Legacy of Maximilian I, Holy Roman Emperor

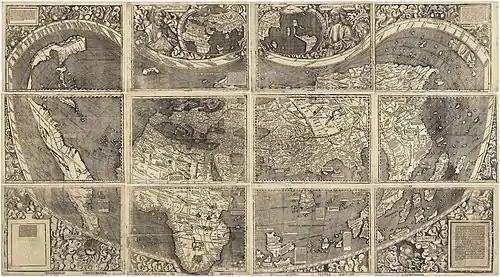
"Universalis Cosmographia", Waldseemüller's 1507 world map which was the first to show the Americas separate from Asia

Under his rule, the University of Vienna reached its apogee as a centre of humanistic thought. He established the College of Poets and Mathematicians which was incorporated into the university. Maximilian invited Conrad Celtis, the leading German scientist of their day to University of Vienna. Celtis found the Sodalitas litteraria Danubiana (which was also supported by Maximilian), an association of scholars from the Danube area, to support literature and humanist thought. Maximilian also promoted the development of the young Habsburg University of Freiburg and its host city, in consideration of the city's strategic position. He gave the city privileges, helped it to turn the corner financially while utilizing the university's professors for important diplomatic missions and key positions at the court. The Chancellor Konrad Stürtzel, twice the university's rector, acted as the bridge between Maximilian and Freiburg. Maximilian supported and utilized the humanists partly for propaganda effect, partly for his genealogical projects, but he also employed several as secretaries and counsellors—in their selection he rejected class barriers, believing that "intelligent minds deriving their nobility from God", even if this caused conflicts (even physical attacks) with the nobles. He relied on his humanists to create a nationalistic imperial myth, in order to unify the Reich against the French in Italy, as pretext for a later Crusade (the Estates protested against investing their resources in Italy though). Maximilian told his Electors each to establish a university in their realm. Thus in 1502 and 1506, together with the Elector of Saxony and the Elector of Brandenburg, respectively, he co-found the University of Wittenberg and the University of Frankfurt. The University of Wittenberg was the first German university established without a papal bull, signifying the secular imperial authority concerning universities. This first center in the North where old Latin scholarly traditions were overthrown would become the home of Luther and Melanchthon.